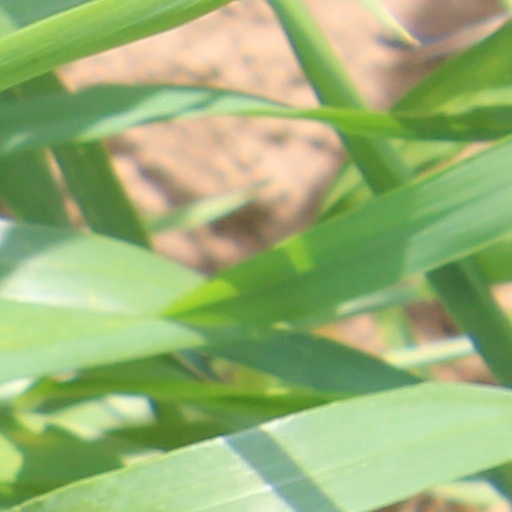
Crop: wheat